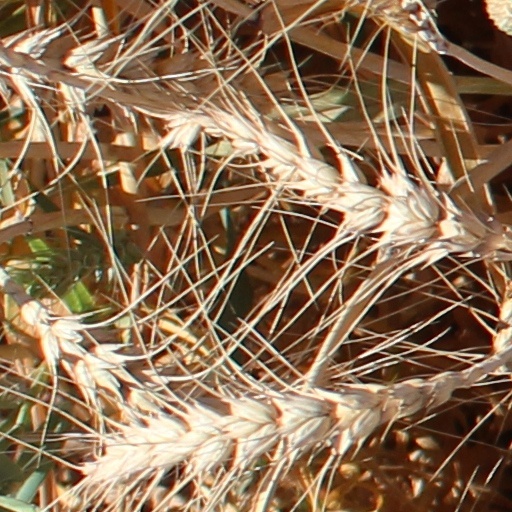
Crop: wheat